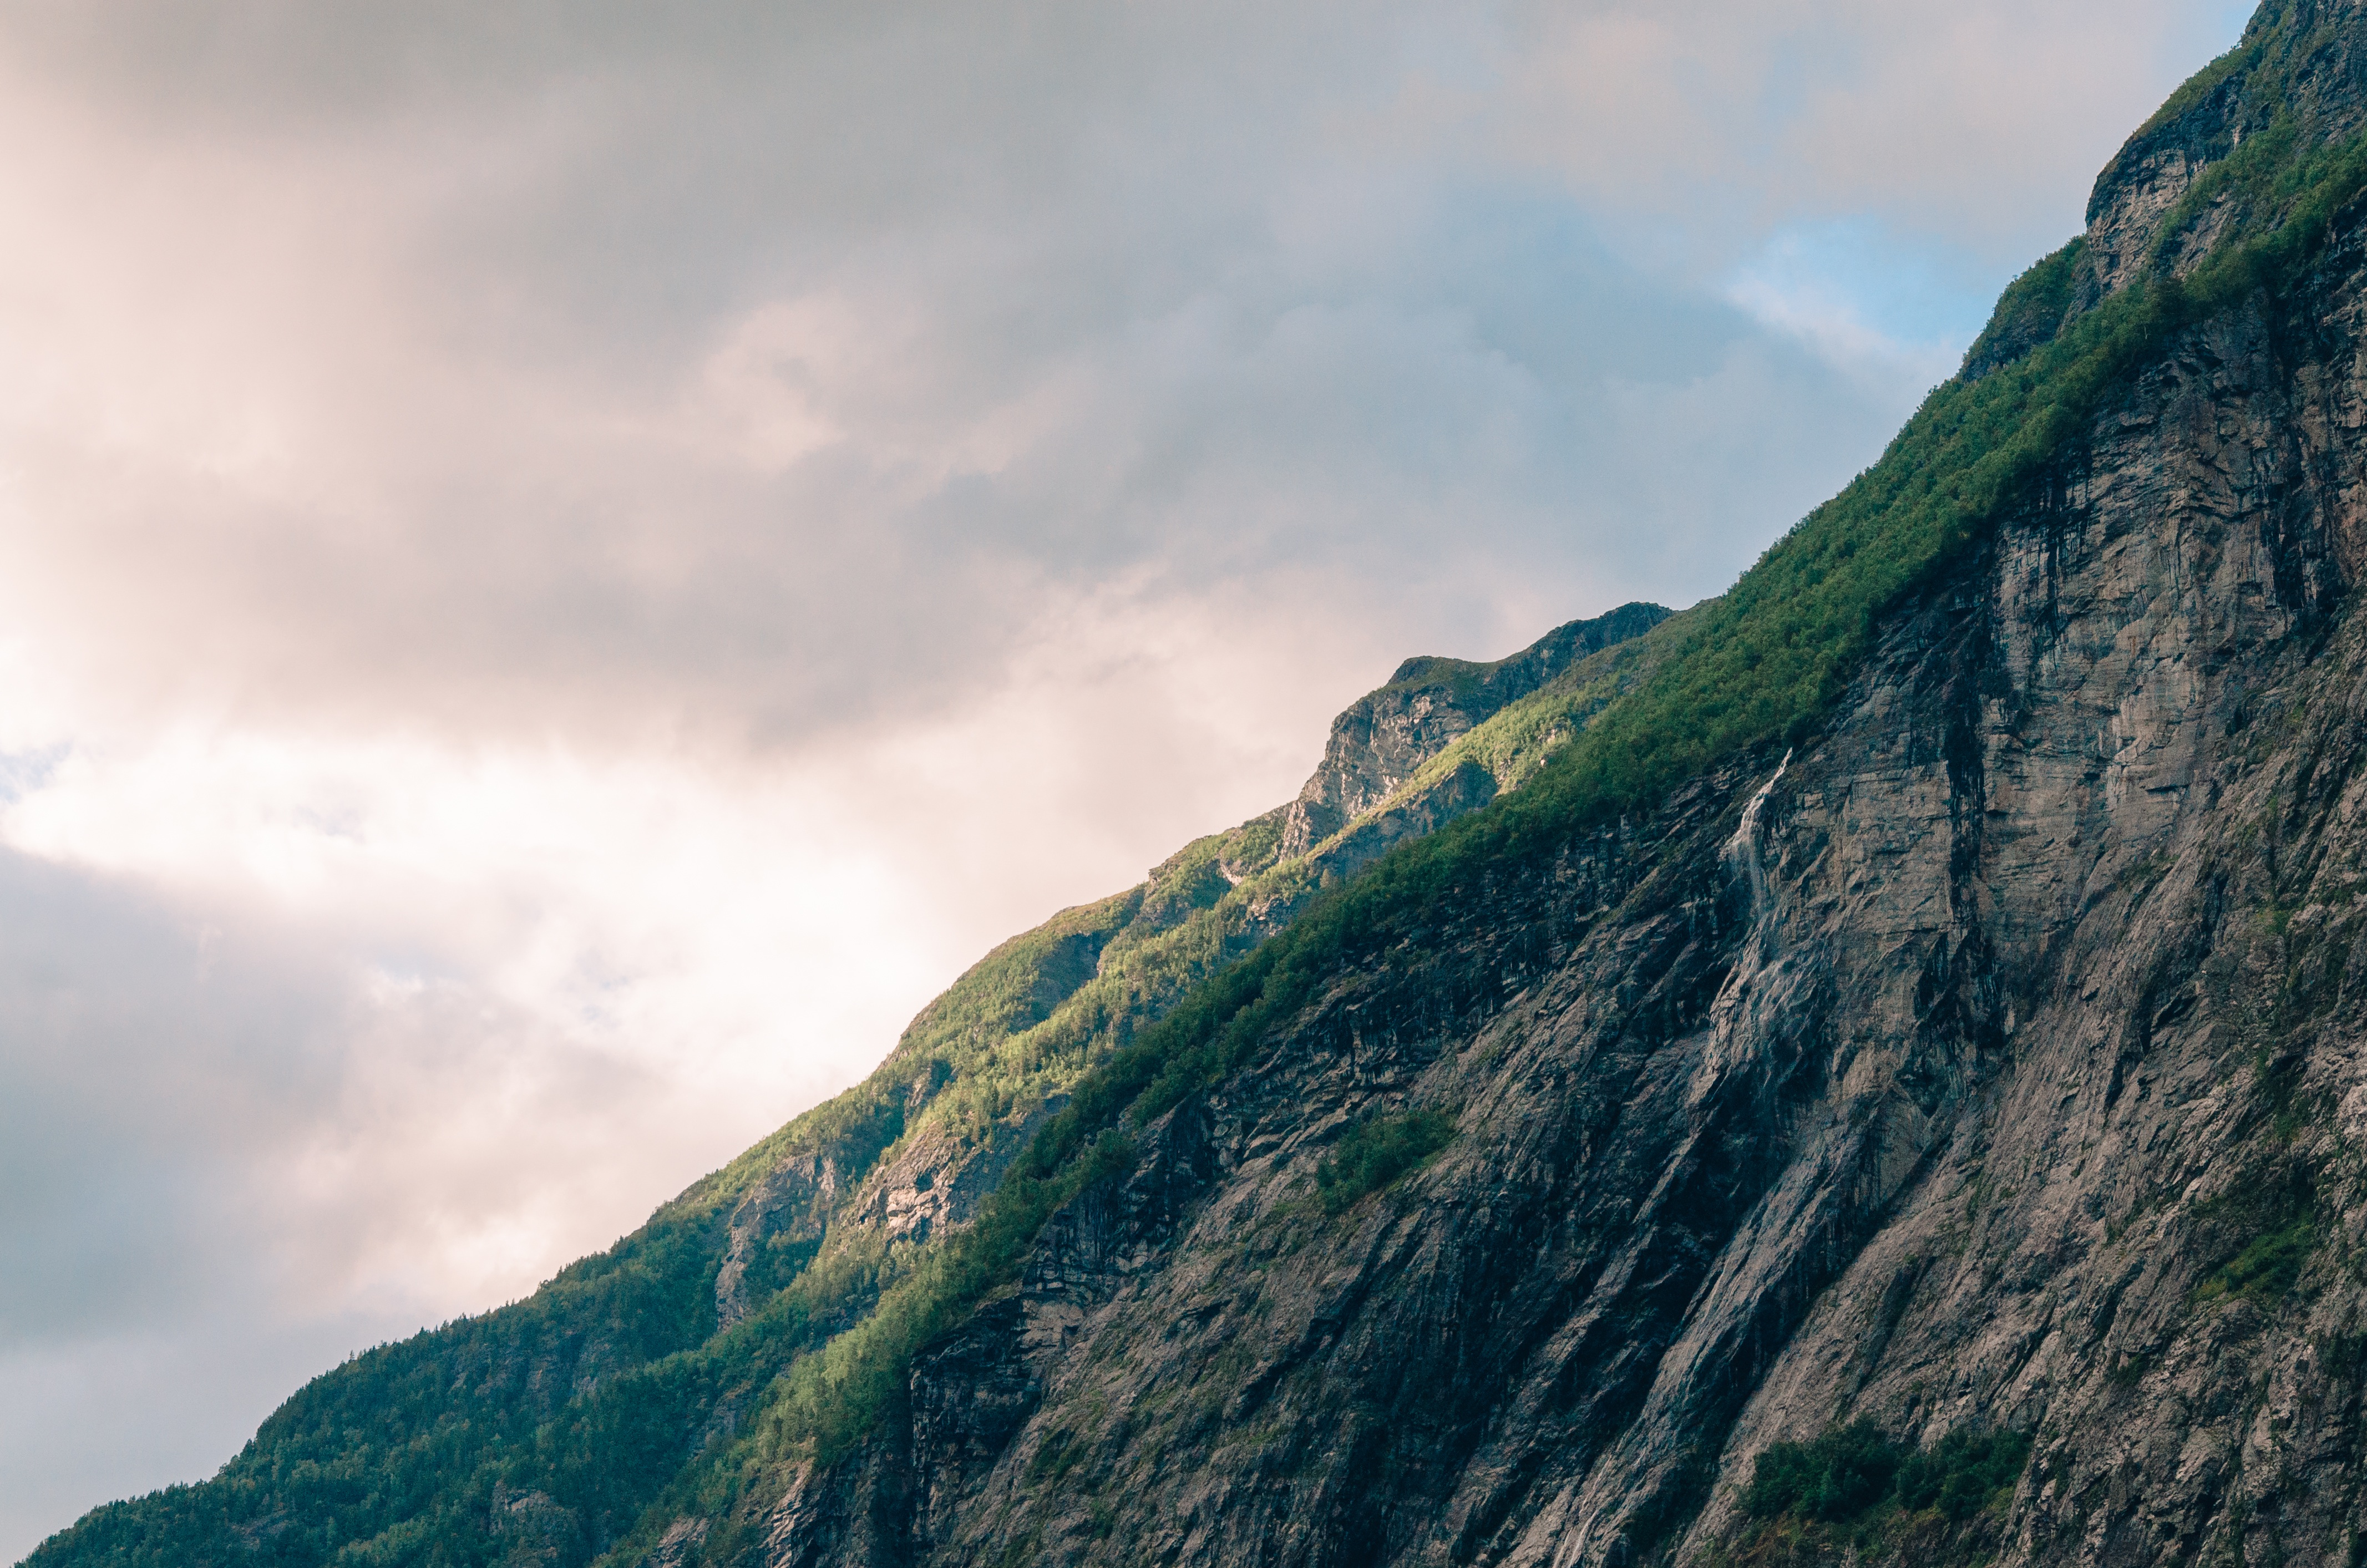
landscape, sea, coast, nature, rock, mountain, cloud, sky, hill, mountain range, cliff, fjord, highland, terrain, ridge, summit, alps, fell, landform, mountain pass, geographical feature, mountainous landforms